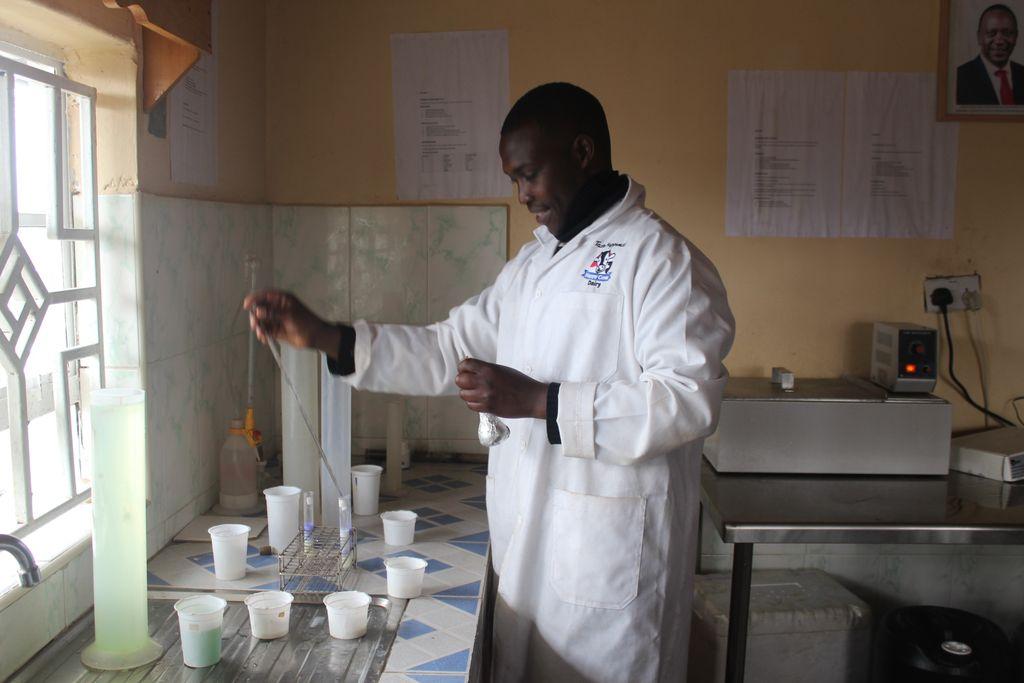
Hapa ni maabara, sasa hapa kwenye maabara huyu mtu mwenye ujuwaji lazima kuwa anajuwa chenye anafanya anapima kemikali kwa kutumia Ile maarifa ako nayo. Halafu pia isipokuwa hayo hapa pia unaweza pima kile unafanya na ujuwe pia. Anapima mimea.